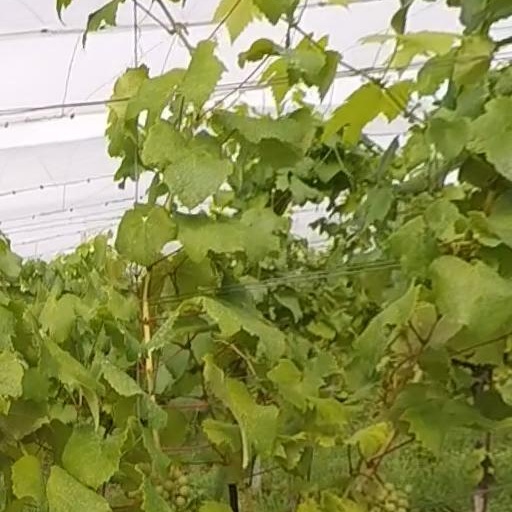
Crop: grape